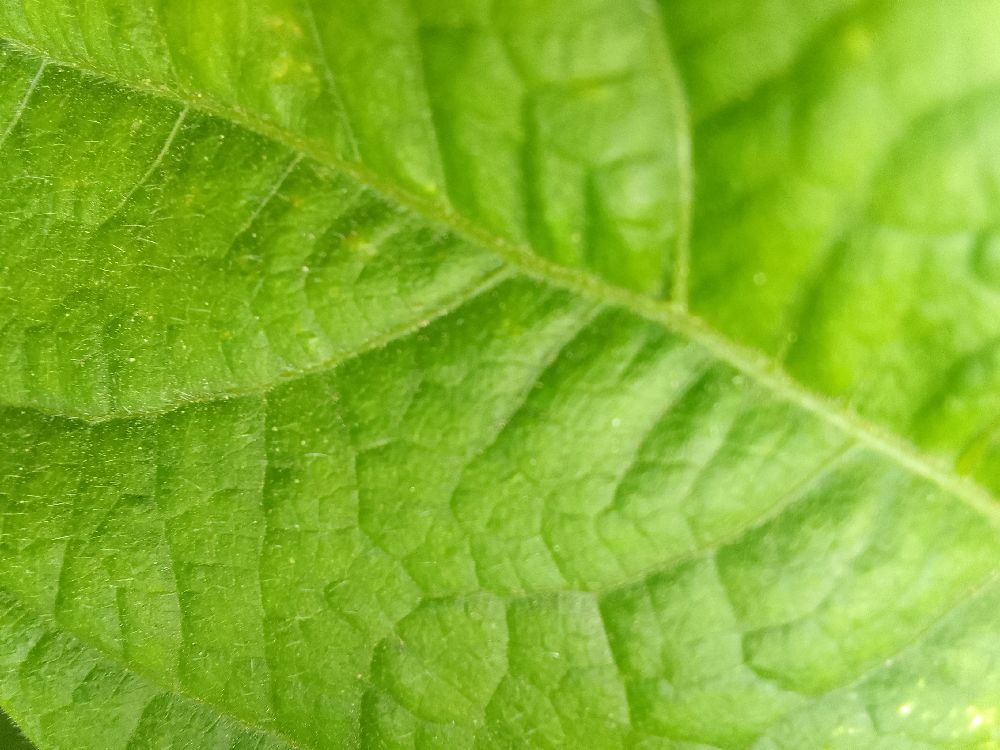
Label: healthy